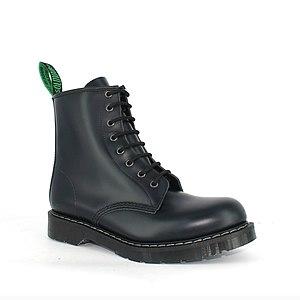
Solovair est une marque de chaussures britanniques produites par NPS Shoes Ltd., une entreprise fondée en 1881.